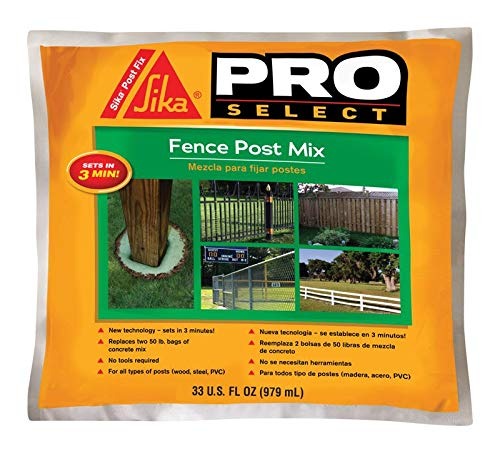
Item Name: FENCE POST MIX 33OZ
Value: 33.0
Unit: Fl Oz

Price: 25.95